Auguste-Joseph Herlin

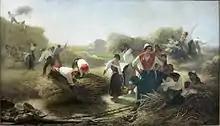
"Battage de colza dans la plaine de Lille" ("Threshing Rapeseed in the plain of Lille", 1861)

His father was a merchant. After completing his studies at the local college he joined his father's business. He and his brother Théodore jointly managed the business.